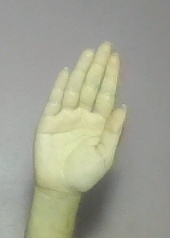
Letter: seen